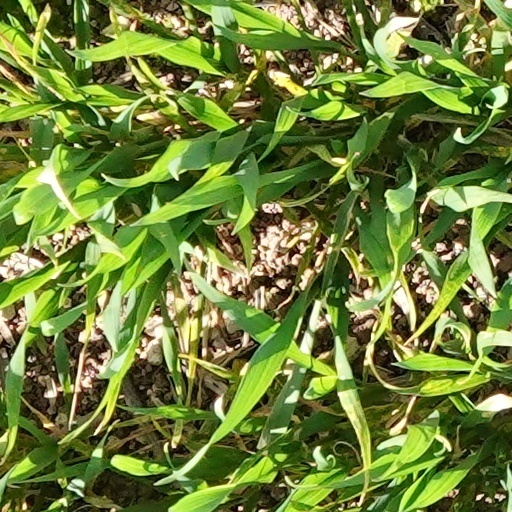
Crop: wheat